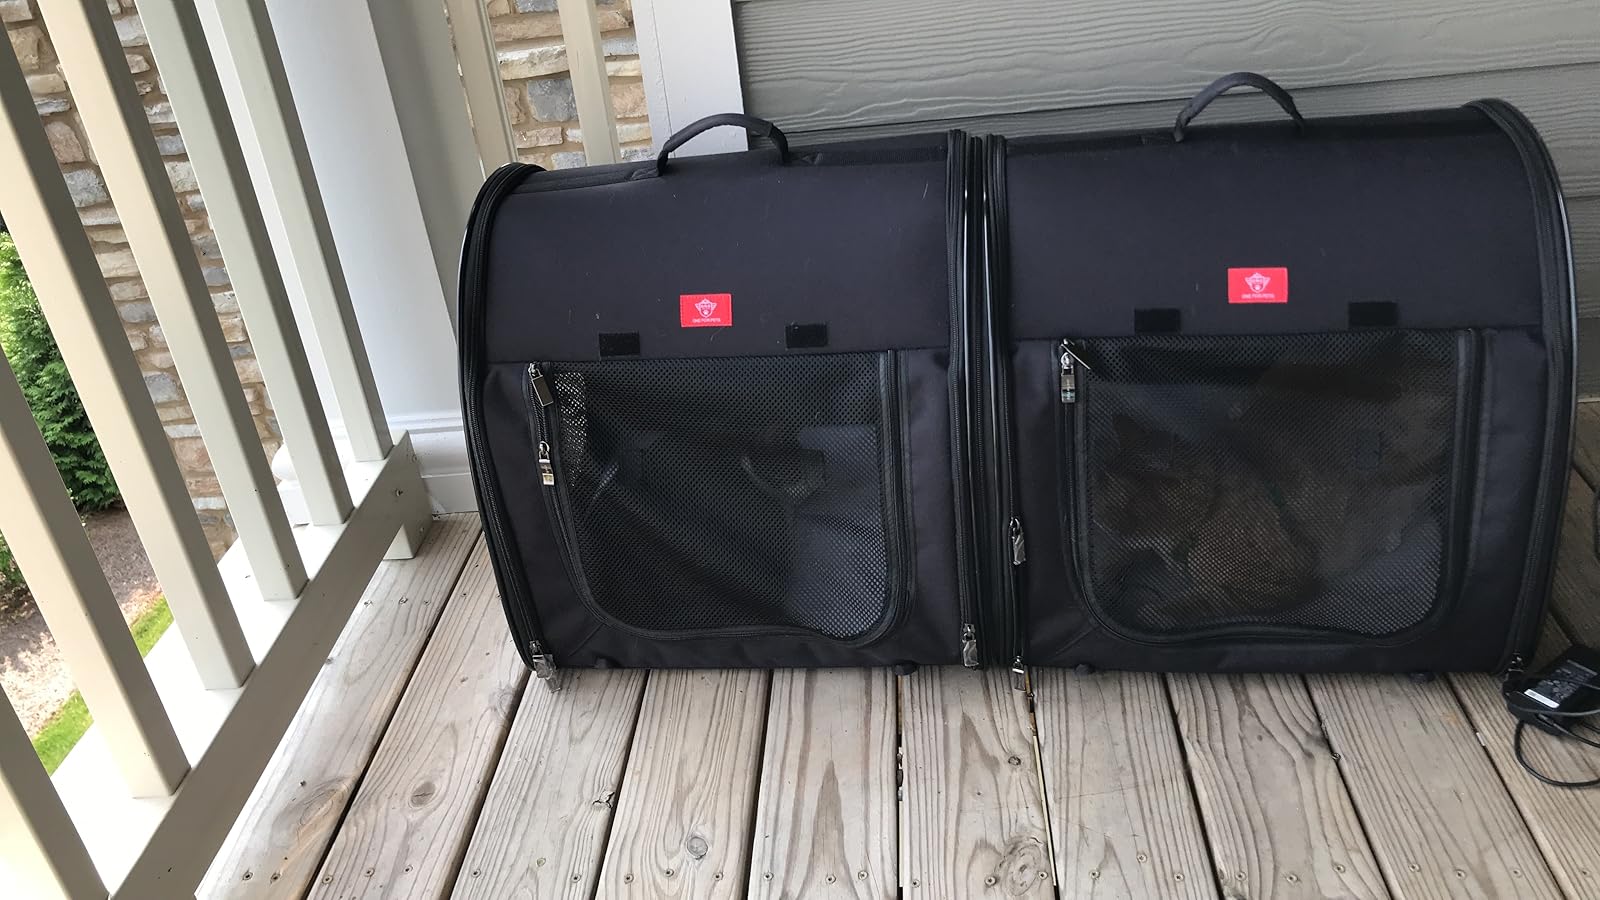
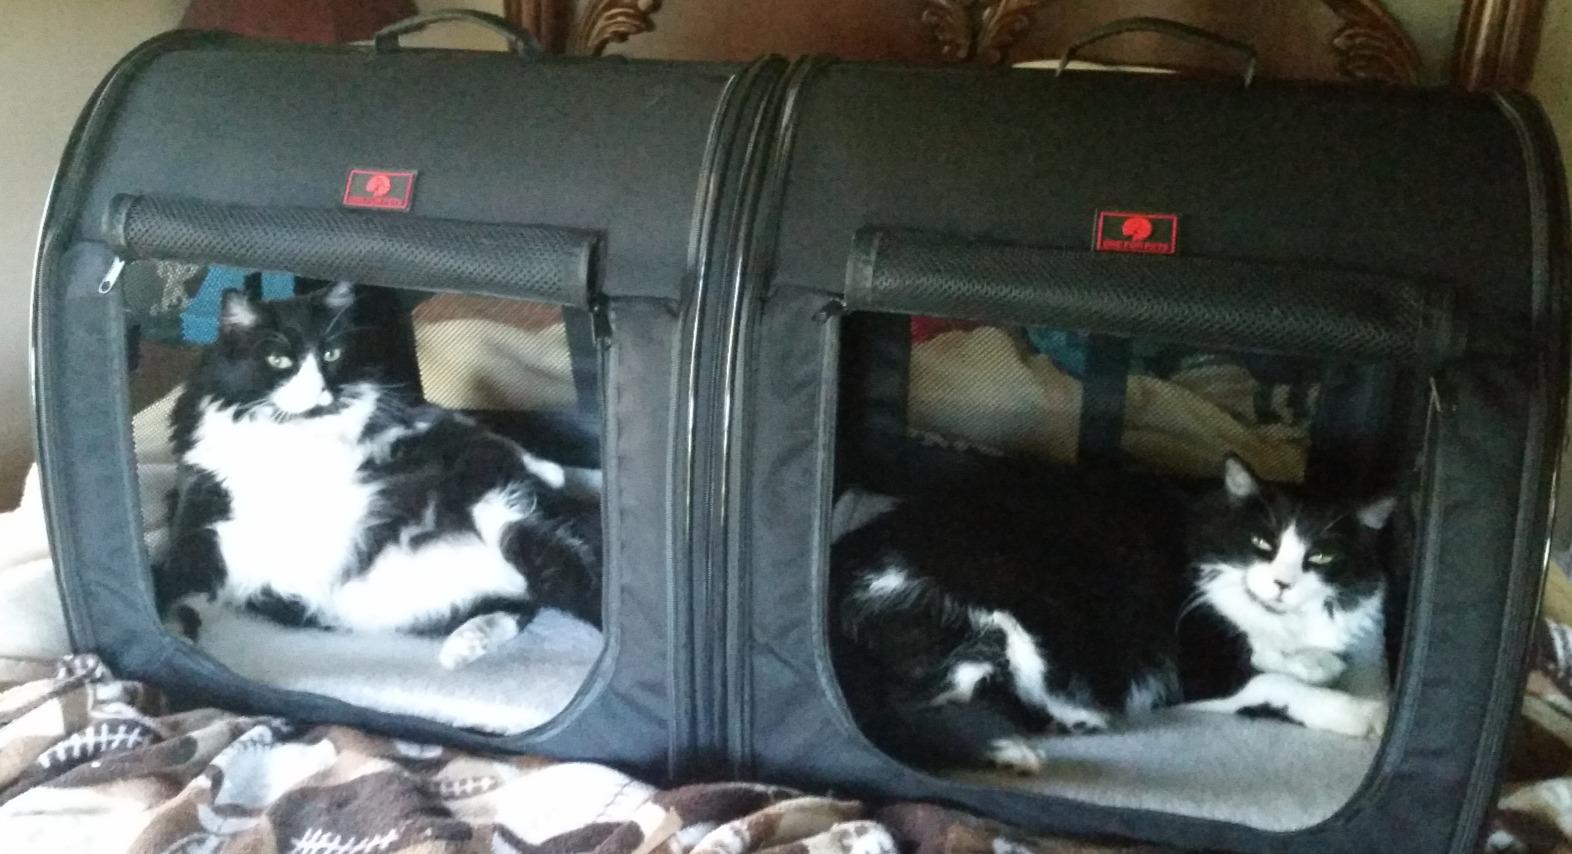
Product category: items_kennel
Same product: yes